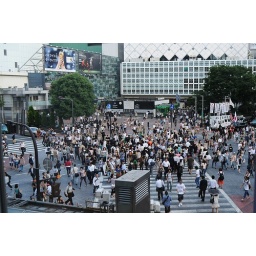
people cross the street at the Shibuya &amp;quot;pedestrian scramble&amp;quot; in Tokyo: the busiest pedestrian crossing in the world.